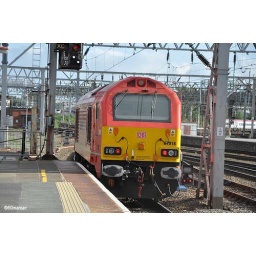
With XC in the theater box 67018 complete with emergency screw link coupling runs out of Crewe station